Eugene Stoner

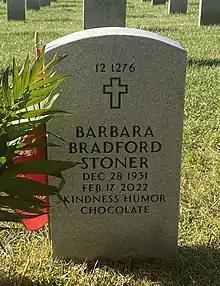
Back of Eugene M. Stoner's grave marker at Quantico National Cemetery, Quantico, Virginia.

He was survived by his wife, Barbara Hitt Stoner, whom he married in 1965; his first wife, Jean Stoner Mahony of Newport Beach, California, from whom he was divorced in 1962; four children from his first marriage, seven grandchildren and four great-grandchildren. Barbara Hitt Stoner died at her home in Plymouth, Michigan on February 17, 2022, and was interred with her husband.